List of beaches in New England

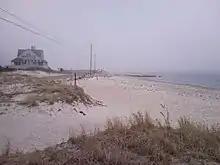
A beach on the coast of Massachusetts on a foggy early spring day.

This is a list of beaches in New England sorted by state then town. Beaches are not exclusively all on seashores but may also be located on lakes, rivers or other bodies of water.